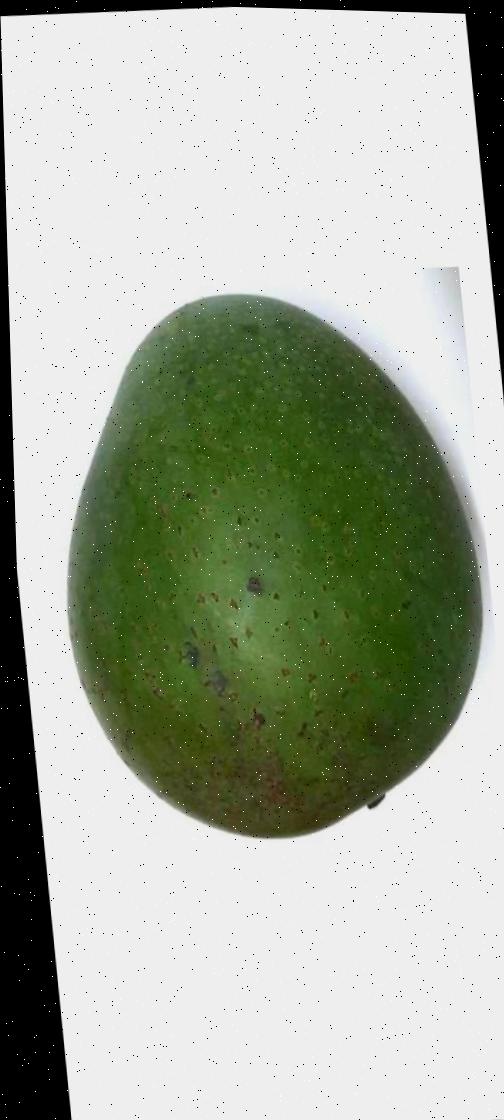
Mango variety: Ashshina Zhinuk